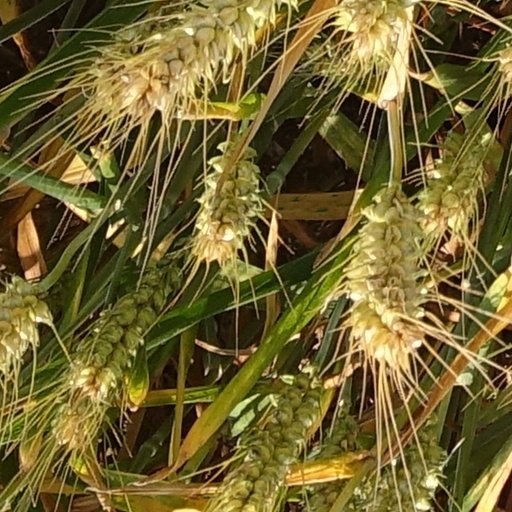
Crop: wheat